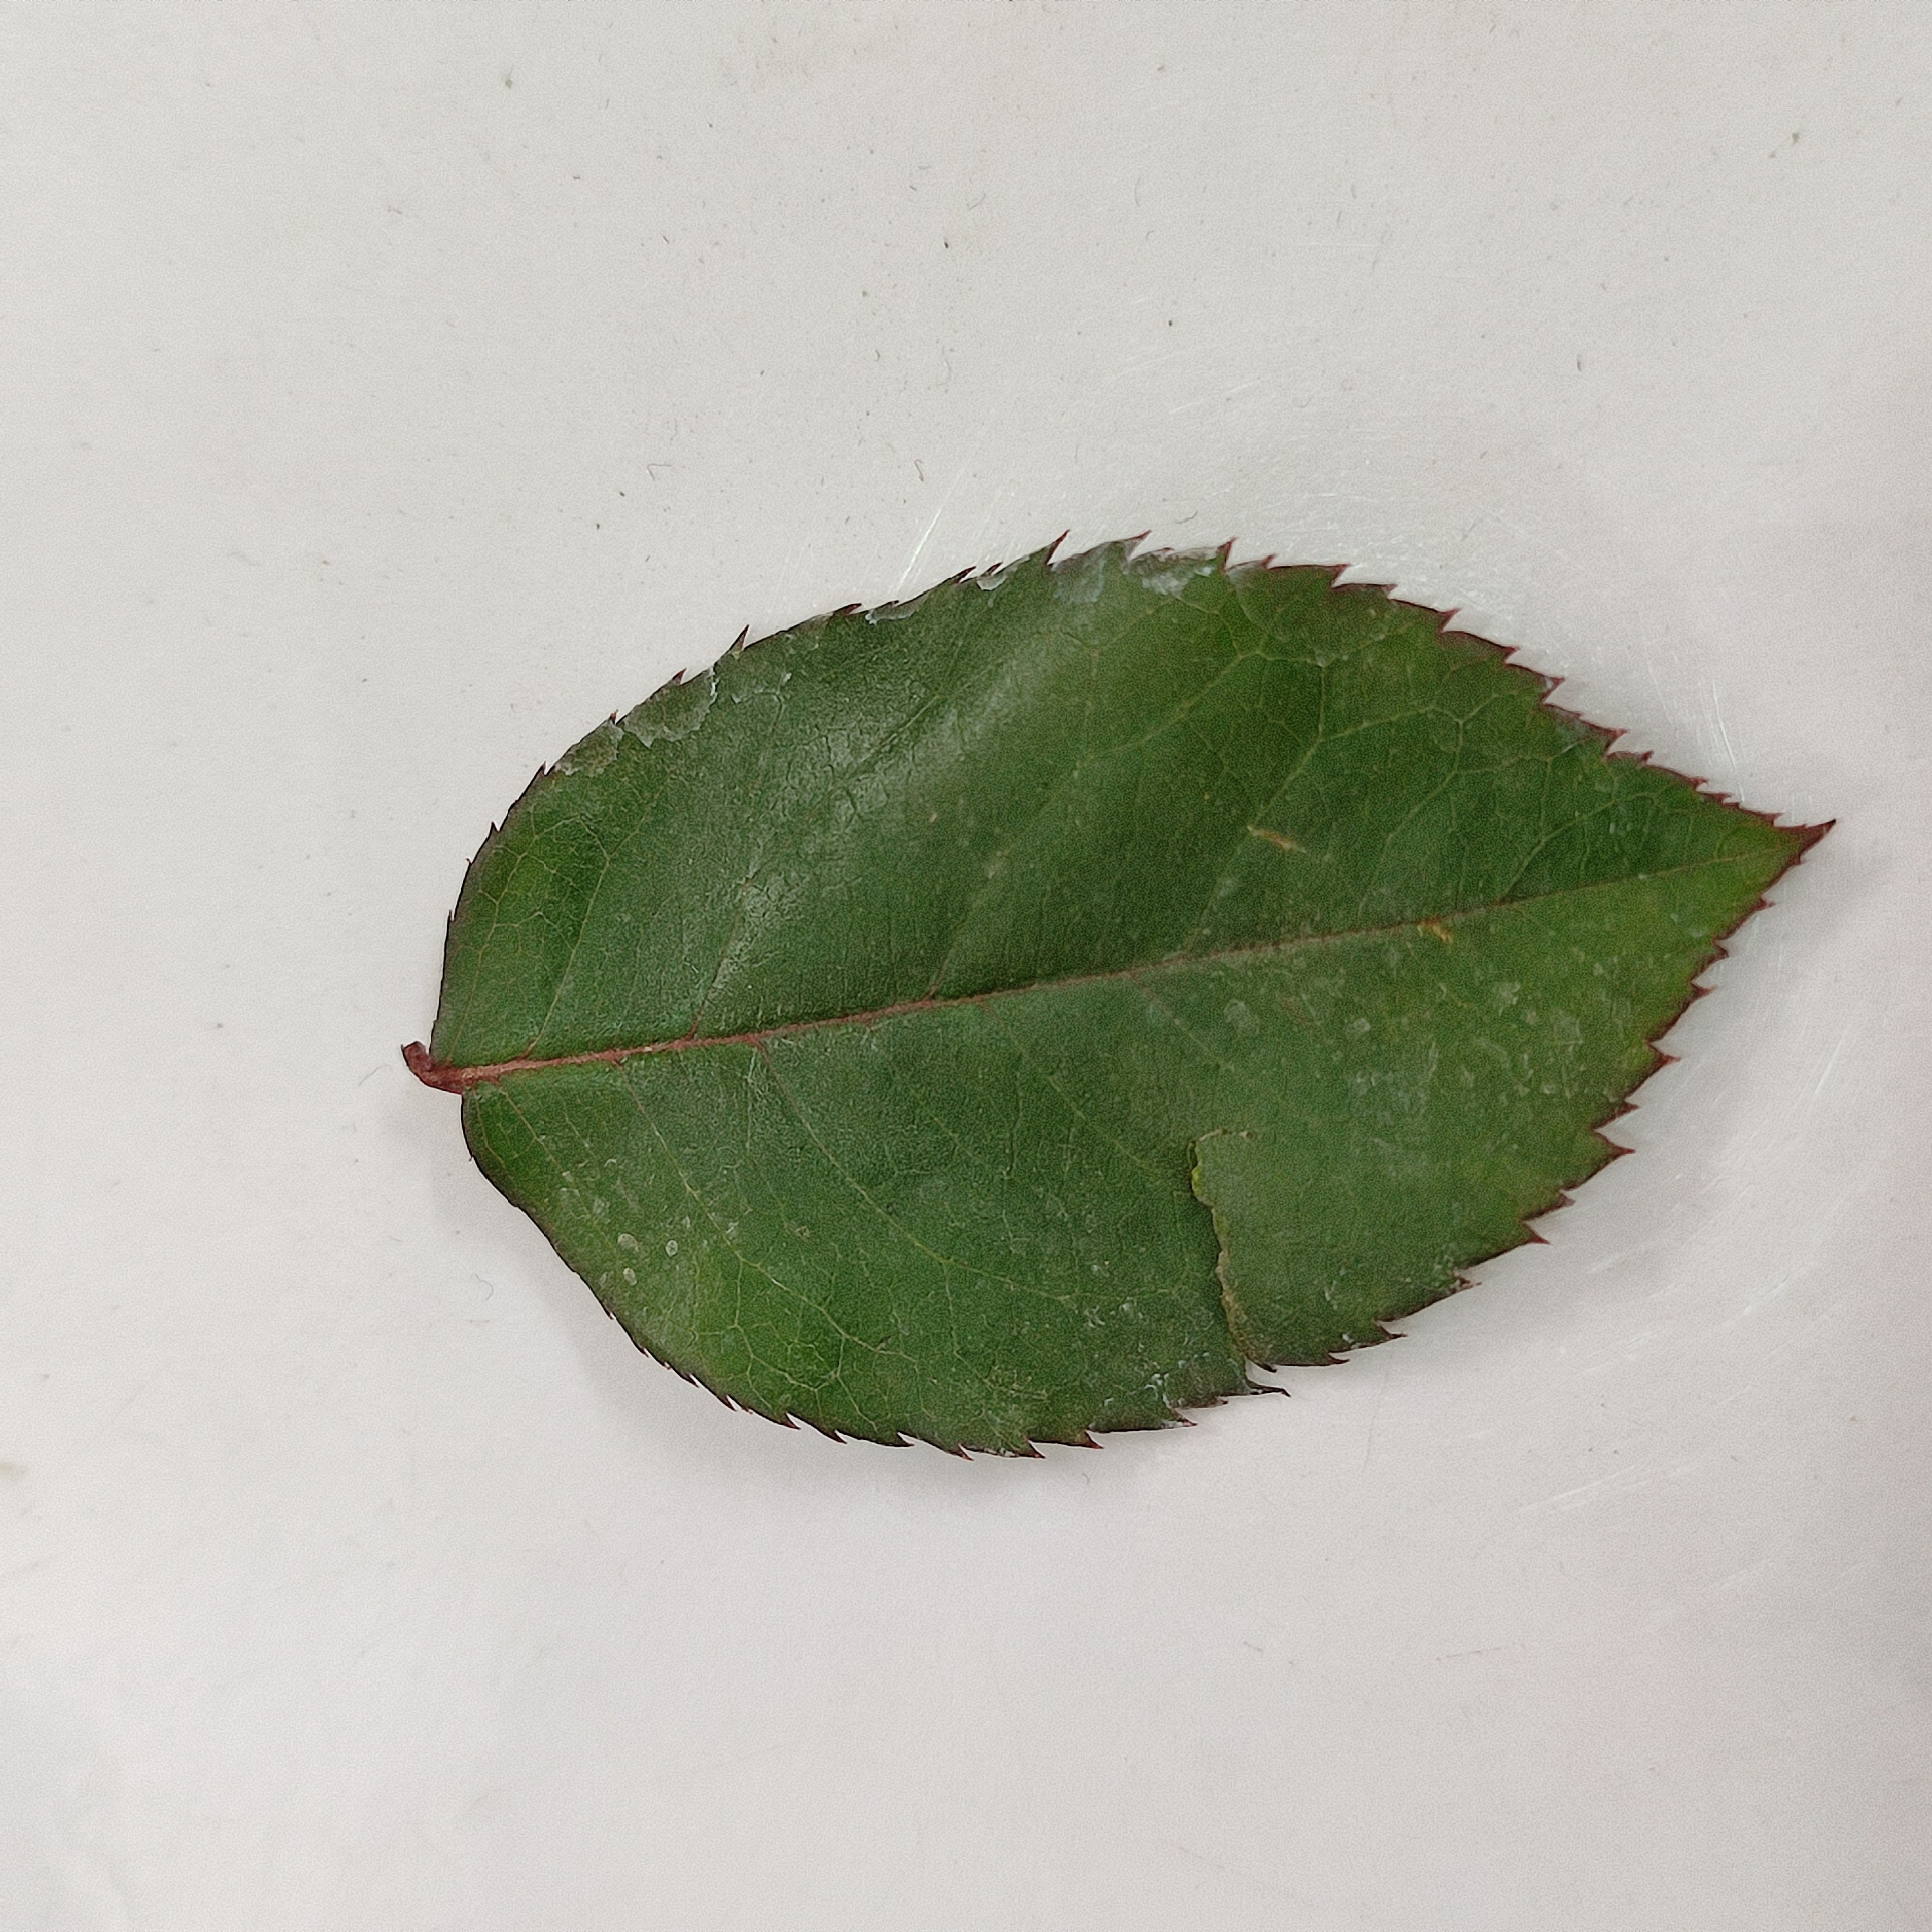
Label: Healthy Leaf